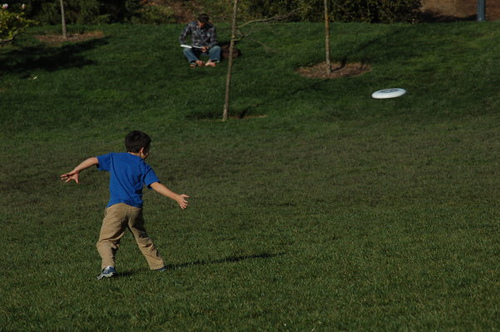
user: Given an image and a question. Answer the question in a short answer. Question: Which frisbee events are in the olympics? Short Answer:
assistant: 0